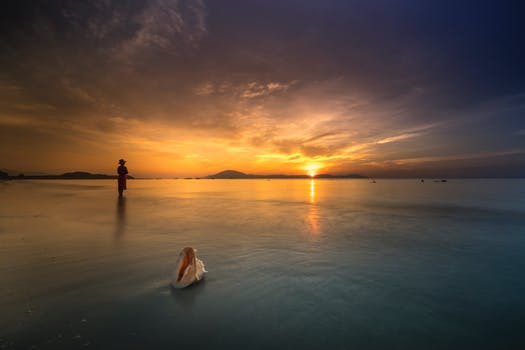
Label: No Watermark